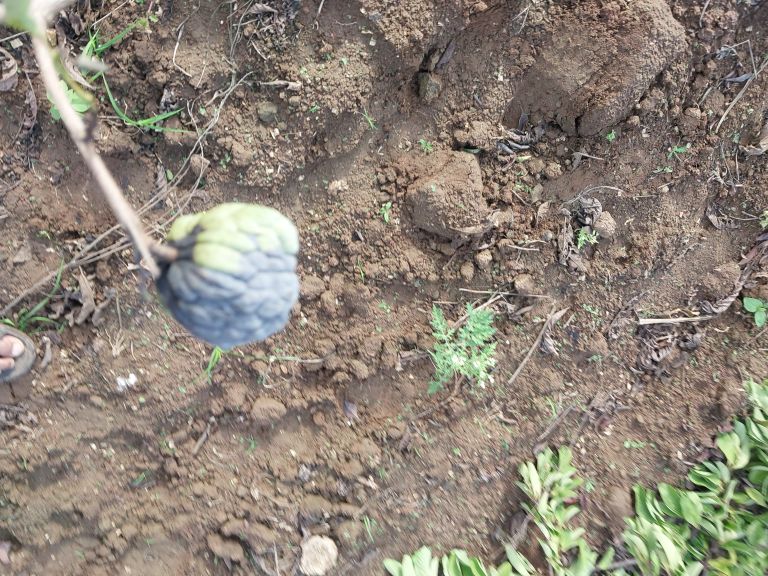
Disease label: Blank Canker